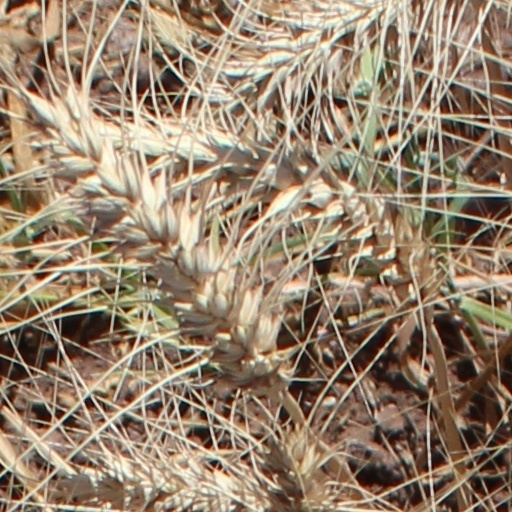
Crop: wheat